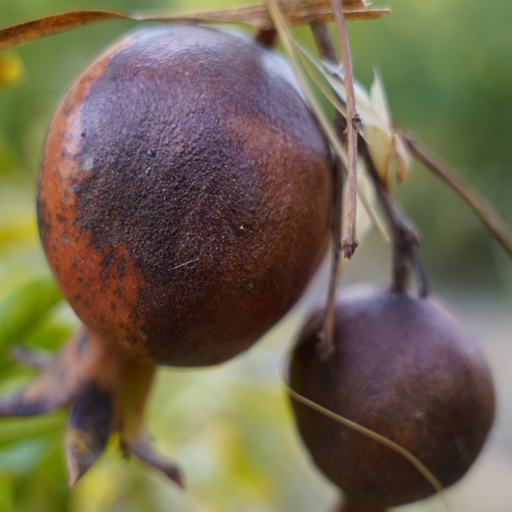
Label: Colletotrichum spp